Tupelo Chain Sex

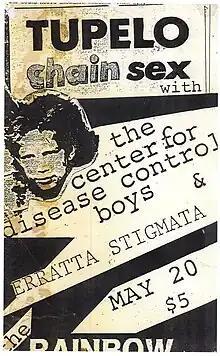
Concert flyer circa 1984

Tupelo Chain Sex was a 1980s era punk/jazz/rockabilly musical group founded by Dave Dahlson aka "Limey Dave", J.J. Poskin (aka JJ Holiday), Sim Cass, and Joey Altruda who also founded the group Jump With Joey. In the early 1980s, they were headline performers at Club Lingerie in Los Angeles, and also performed at the Sunday Club at Cathay de Grande (restaurant), The Music Machine, Al's Bar, The Anti-Club, and the O.N. Klub, among others, and toured extensively with groups like The Circle Jerks.